2023 FIBA Basketball World Cup

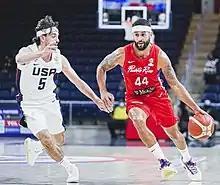
David Stockton (left) and Javier Mojica during a February 2022 qualifying game at Entertainment and Sports Arena

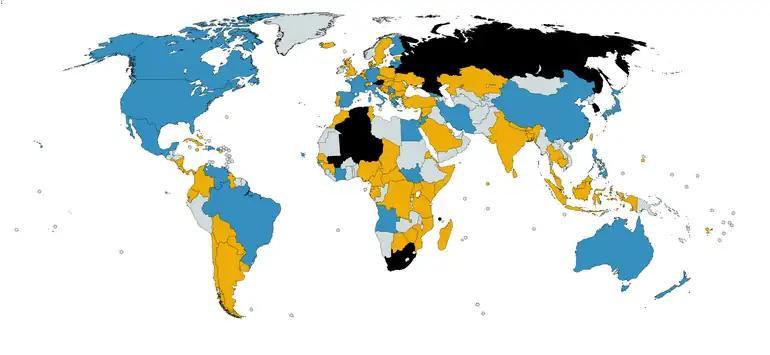
Status of countries with respect to the 2023 FIBA World Cup:

As co-hosts, the Philippines and Japan each got an automatic qualification for the tournament when they were awarded joint hosting rights along with co-host Indonesia. However, Indonesia's host qualification slot was conditional, as FIBA wanted the Indonesian national team to be competitive by 2021 and thus required Indonesia to qualify for and finish in the top-eight (advance to the quarter-finals) of the 2022 FIBA Asia Cup (postponed from 2021). Indonesia officially qualified for the Asia Cup as host and advanced from the preliminary round-robin round, but lost to China in the playoff round (round of 16) and were therefore unable to secure qualification for their hoped-for FIBA Basketball World Cup debut. This was the first time in the FIBA Basketball World Cup history that a host nation did not qualify.